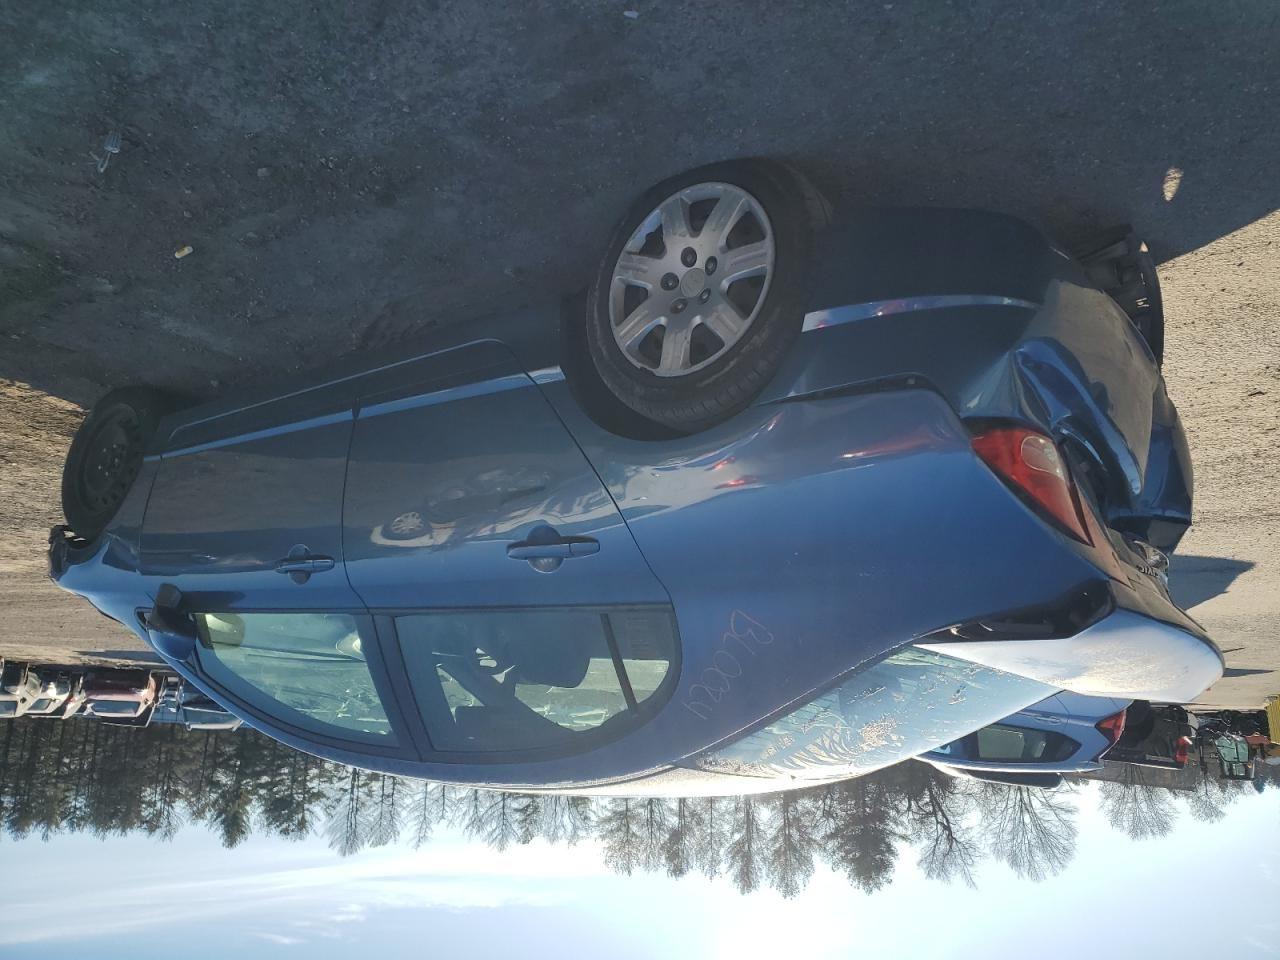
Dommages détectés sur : porte arrière droite, aile arrière droite, malle, pare-choc arrière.
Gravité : majeur